Bălți City Airport

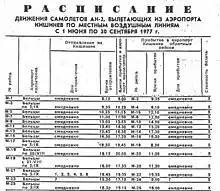
Scheduled flights from Chisinau to Balti, 1977. The number of flights to Balti from Chisinau is 7 times the number of flights to any other local most popular domestic destination

During the existence of Bălţi-City Airport, the main airlines operating scheduled and charter flights to/from Bălţi-City Airport to about 30 intra-Soviet and domestic Moldovan destinations were Aeroflot, Moldaeroservice and Air Moldova. Moldaeroservice was the last operator to operate from Bălți City Airport.